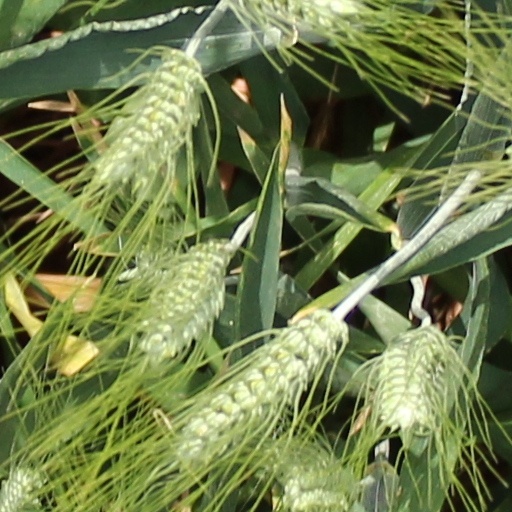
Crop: wheat